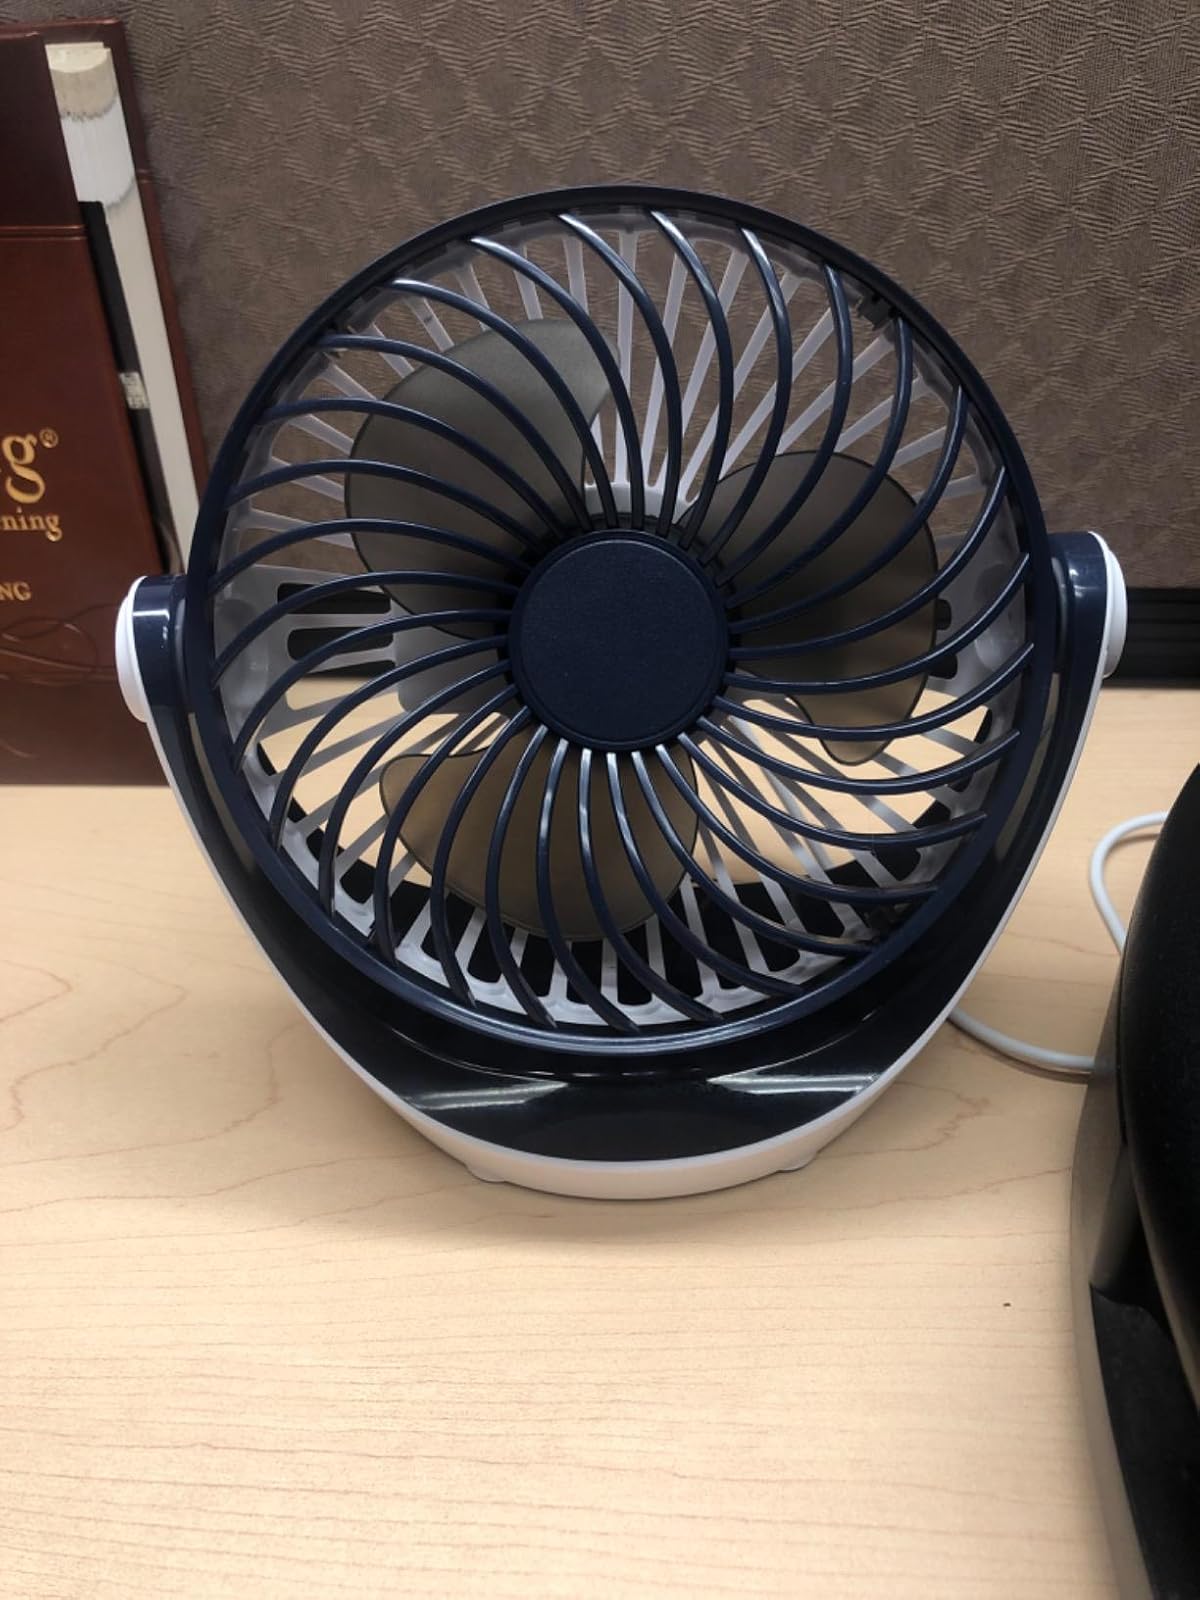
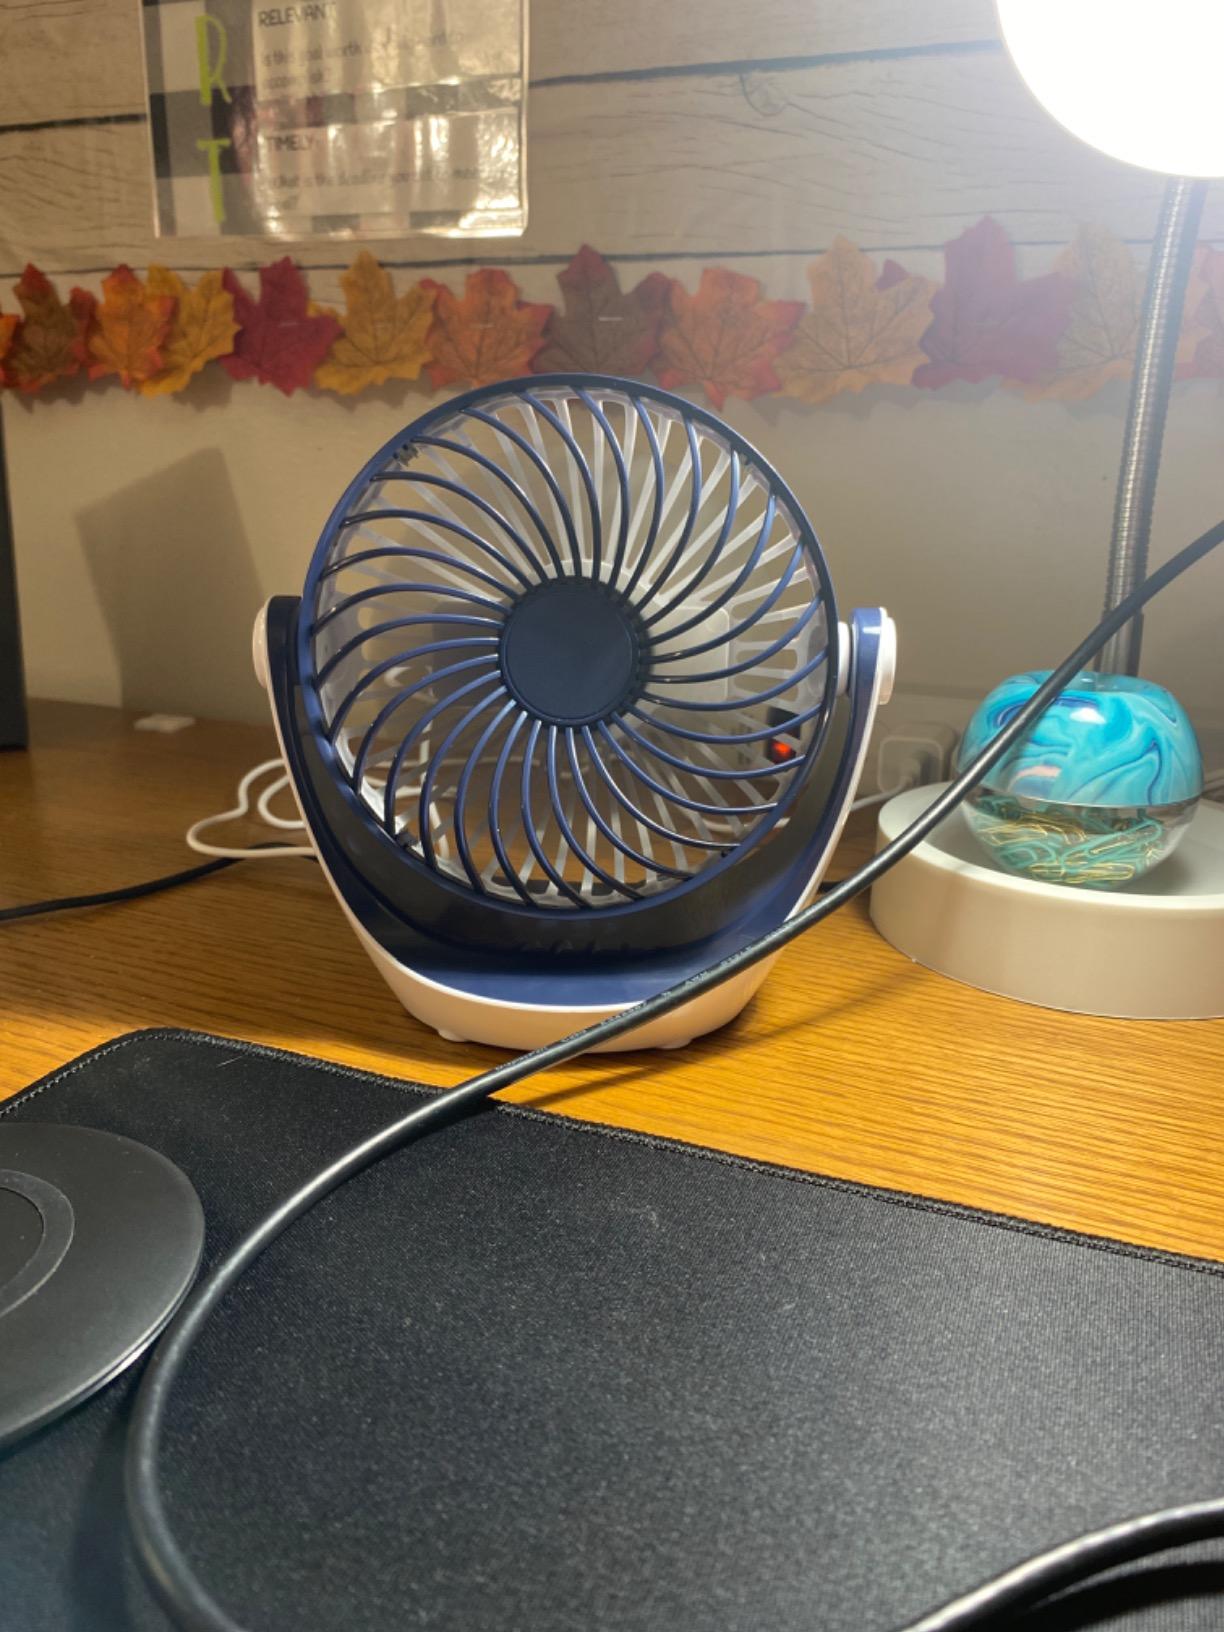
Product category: fan
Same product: yes